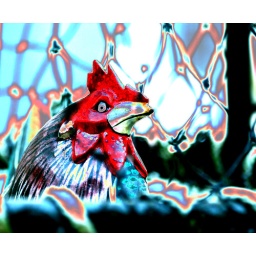
This is only a wooden chicken that resides in a suspended lobster basket in my garden.